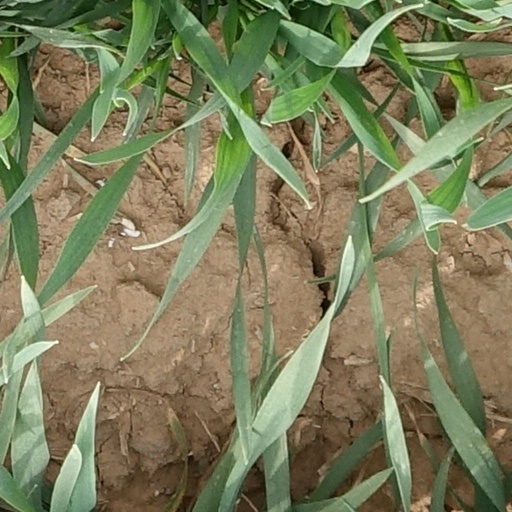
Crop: wheat